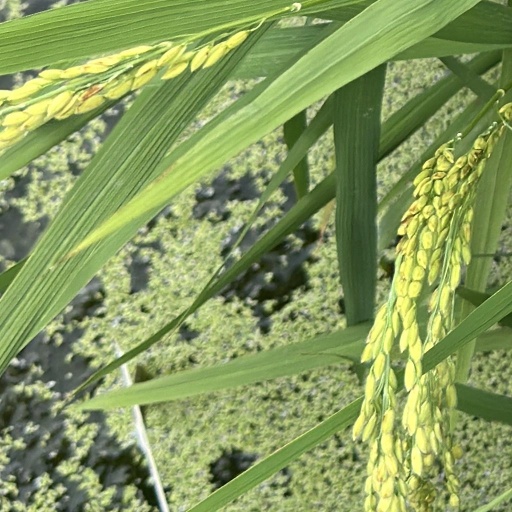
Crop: rice